Samuel J. Aquila

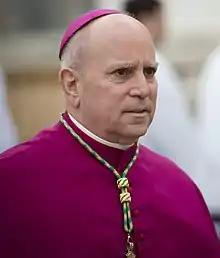
Aquila in 2014

Samuel Joseph Aquila (born September 24, 1950) is an American Catholic prelate who has served as Archbishop of Denver since 2012. He was Bishop of Fargo from 2002 to 2012. He is on the board of directors for the Fellowship of Catholic University Students.